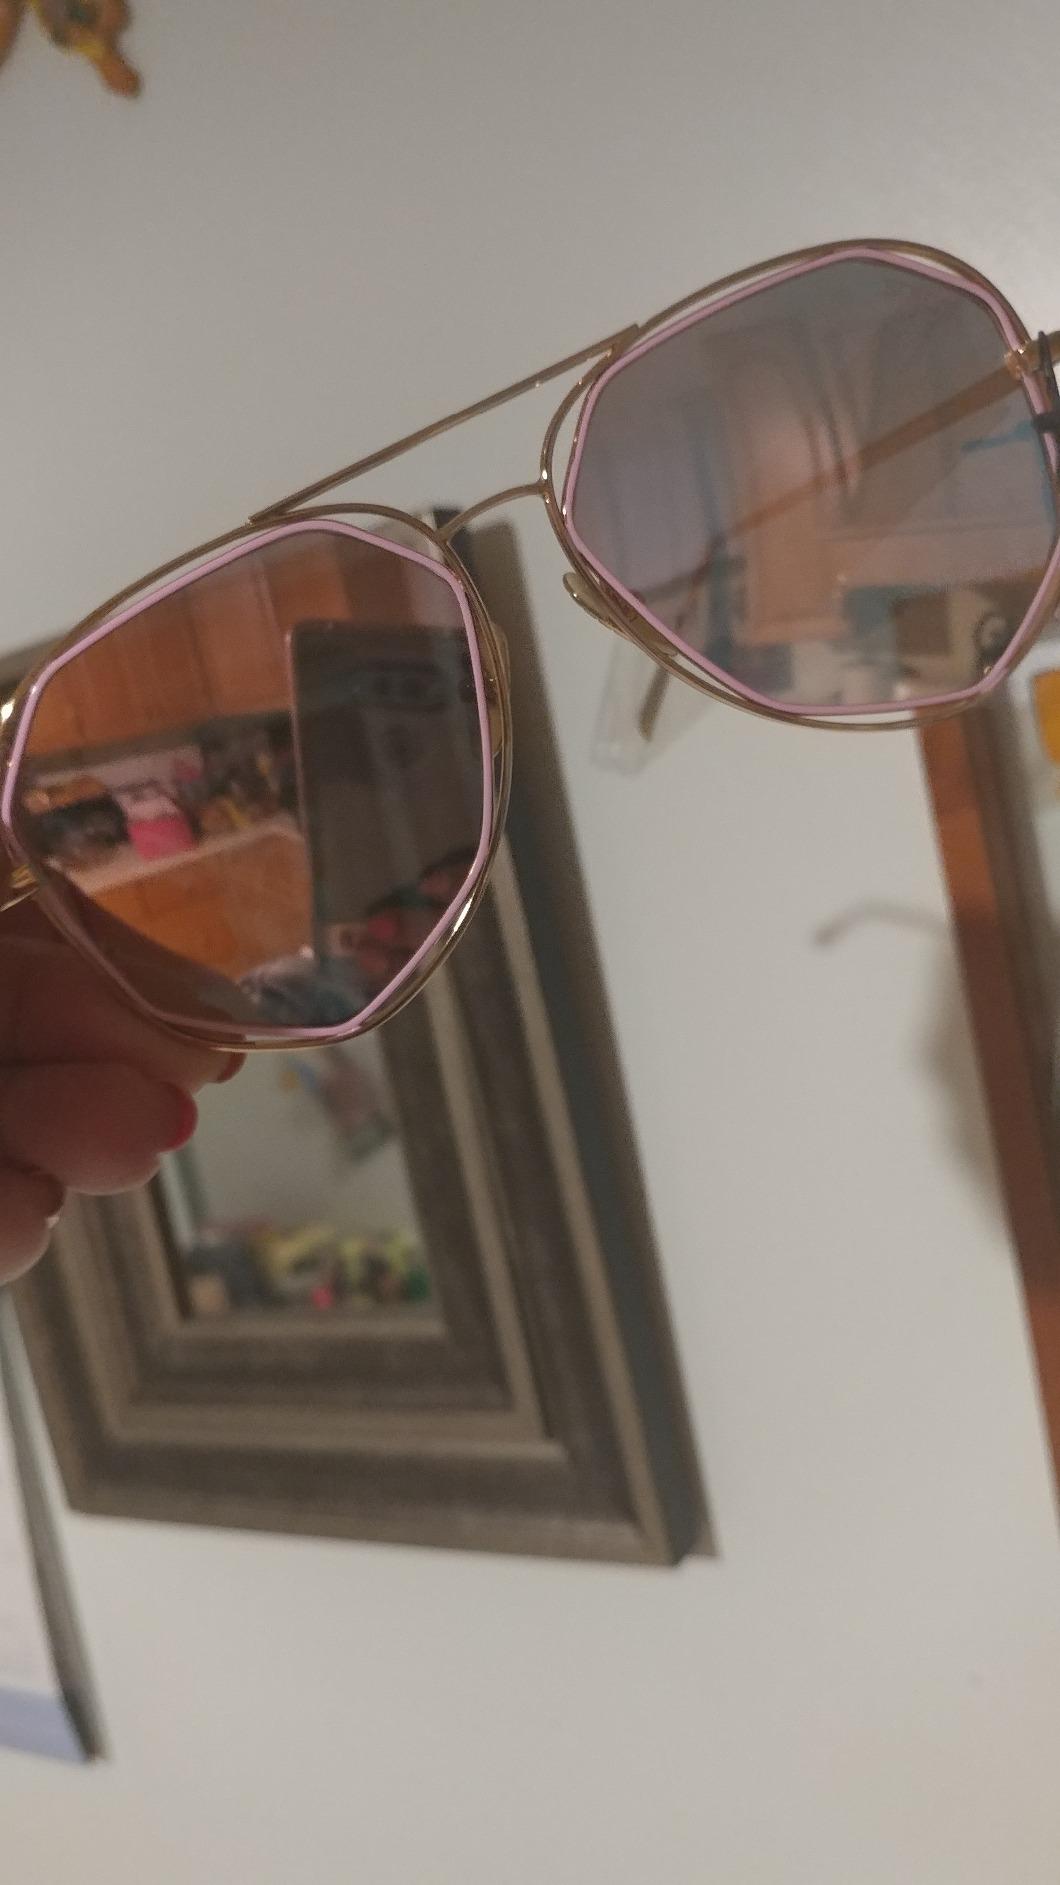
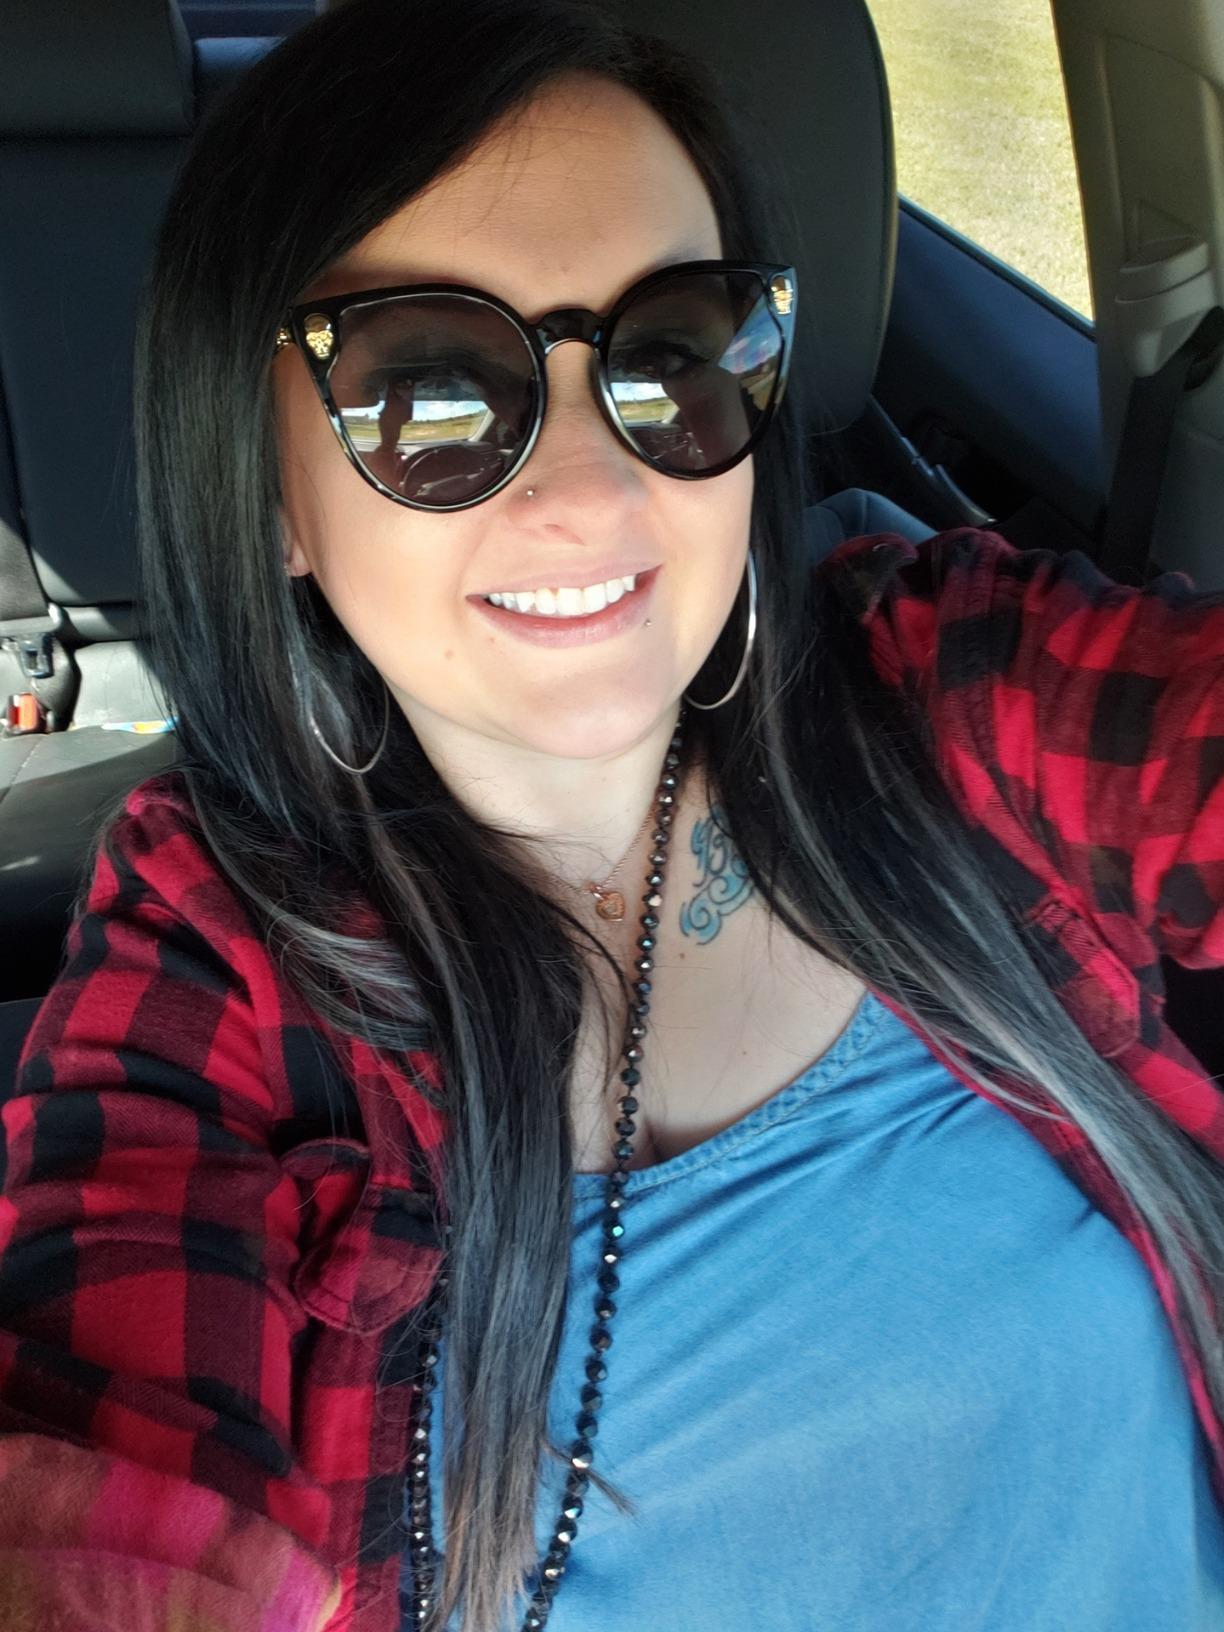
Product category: accessories_sunglasses
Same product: no